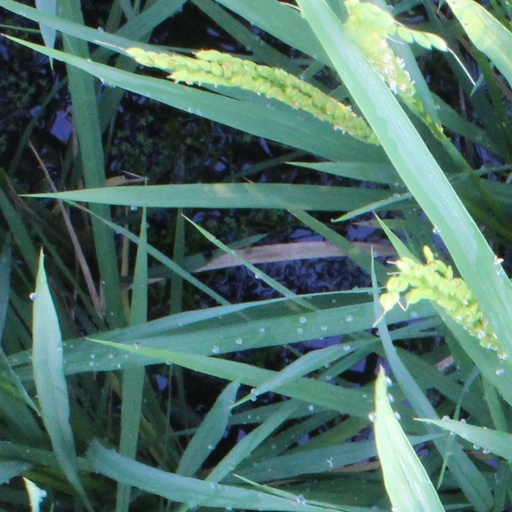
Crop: rice